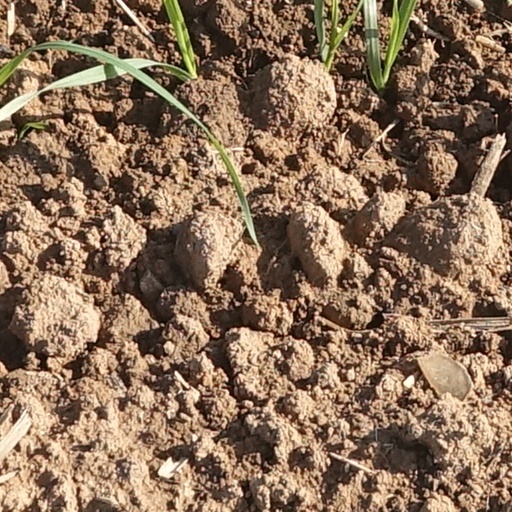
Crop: wheat